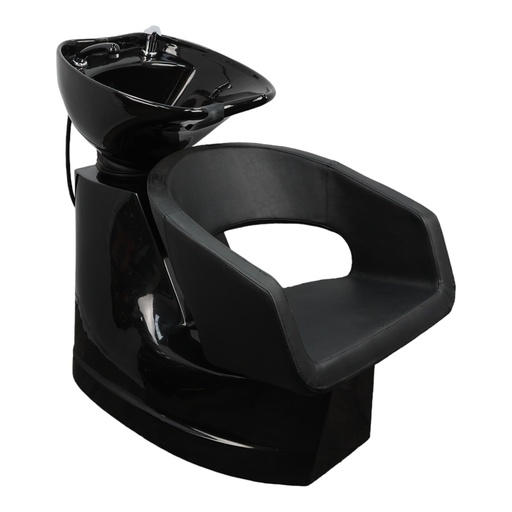
Backwash Chair - Modern Elegance Basin Adjustable Chair Black
The Backwash Chair is the ultimate combination of modern design, functionality, and luxury, making it a standout choice for any professional salon. Featuring an adjustable sliding seat and high-density memory foam cushioning, this unit ensures your clients enjoy maximum comfort during their hair washing experience. The raised backrest provides exceptional support, while the tilting ceramic sink offers both practicality and ease of use. Built with a durable PVC base and finished in a sleek matte black, this backwash unit is designed to withstand the demands of a busy salon environment, while maintaining its stylish appearance. The Backwash Chair also includes an array of essential accessories, such as a sprayer, faucet, sink strainer, silicon neck rest, water supply line, and drain pipe, ensuring a complete and seamless salon experience. With the added option to install a vacuum breaker and hair trap, this unit offers customisation to meet your salon's specific needs. The vacuum breaker ensures the purity of your water supply, preventing backflow and adhering to local building codes. Easy to maintain and built for durability, the Backwash Chair provides both superior comfort for your clients and a professional, functional solution for your salon. Key Features: High-density memory foam seat for enhanced comfort. Adjustable seating for customisable positioning. Durable PVC base with a matte finish. Tilting ceramic sink for easy cleaning and functionality. Includes essential accessories for a complete salon experience. Customisation options available for a personalised look. Safety Information: Ensure proper installation and secure plumbing connections to avoid leaks. Regularly check and clean the sprayer and faucet to maintain optimal water flow. Do not use abrasive cleaners on the ceramic sink to prevent damage. Follow local building and salon codes for installation and operation. Ideal for: The Backwash Chair is ideal for professional hair salons looking to upgrade their equipment with a stylish and functional solution. It is perfect for salon owners who prioritise client comfort and convenience, offering a luxurious experience for all clients. The unit is also suitable for salons that require durable and long-lasting furniture to withstand high usage. How to use: To use the Backwash Chair , first ensure the unit is securely installed and connected to the plumbing. Adjust the seat to the desired position using the sliding mechanism. Have the client sit comfortably, ensuring their neck rests on the silicon neck rest. Use the sprayer and faucet to rinse and wash the client's hair, adjusting the water temperature with the thermostatic mixer tap. After use, clean the sink and surrounding areas to maintain hygiene. Technical Details: Warranty Period: 6 months Dimensions: 104 cm x 64 cm x 94 cm (40.9 in x 25.2 in x 37 in) Weight: 40 kg (88.2 lbs) Weight Capacity: 150 kg (330 lbs, 23.6 stone) Product Code: SBW-001 Colour: Black Material: PVC, Ceramic Adjustability Features: Sliding seat, tilting sink Structure and Materials: PVC frame, ceramic basin Base: Sturdy PVC with matte finish Reclining Mechanism: Manual Height Range: 90 cm to 115 cm (35.4 in to 45.3 in) Locking Mechanism: Seat and sink locking Product Code: 2931B-B Maintenance and Durability: Easy-to-clean surfaces, robust build Replaceable Parts: Faucet, neck rest, drain pipe Warranty Coverage: The Backwash Chair comes with a 6-months warranty covering manufacturing defects. This warranty ensures that you receive a high-quality product free from defects in materials and workmanship. For more details on the warranty, please refer to the product documentation.
Brand: BarberChair.com
Category: Business & Industrial > Hairdressing & Cosmetology > Salon Chairs > Shampoo Chairs